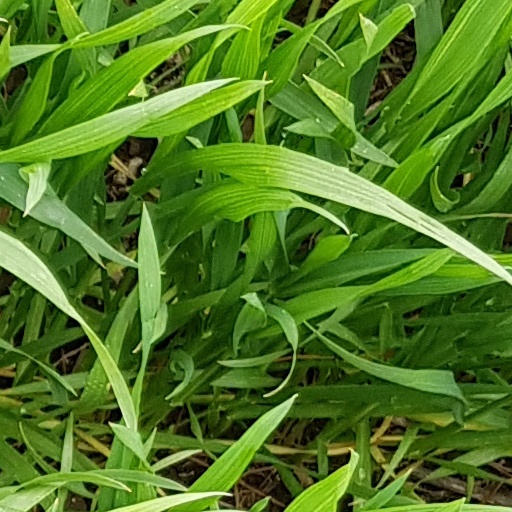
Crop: wheat